George Lightfoot

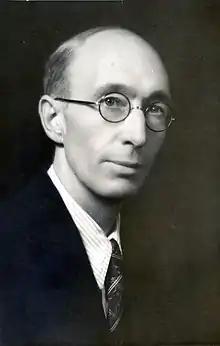
George Lightfoot circa 1935

George Washington Lightfoot (1889 – 1941) was an American business owner, known campaigning for more than 12 years to build what was then known as the Lake Washington Floating Bridge connecting the island to Seattle across Lake Washington. Lightfoot, commonly known as "Speed", and his brother, Ewart Gladstone Lightfoot, commonly known as "Hap", ran Lightfoot Enterprises on Mercer Island from 1914 through the early 1980s.